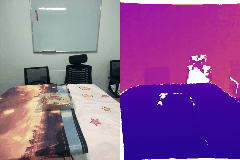
Label: cake